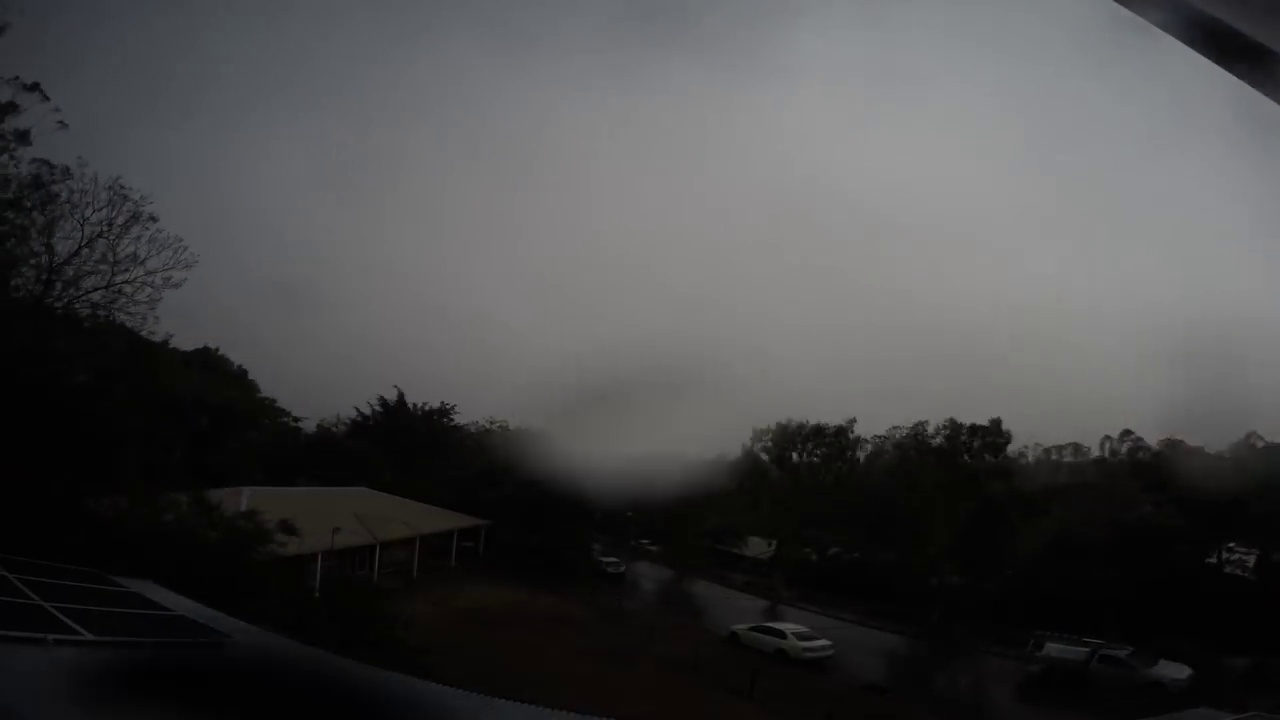
Fire: no
Smoke: no